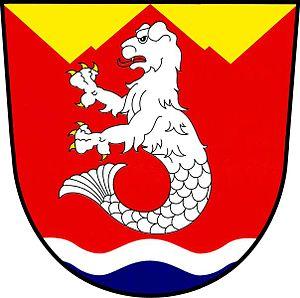
Maleč est une commune du district de Havlíčkův Brod, dans la région de Vysočina, en République tchèque. Sa population s'élevait à 657 habitants en 2019.